Broken English

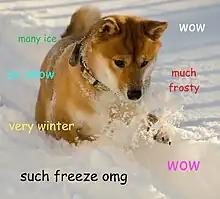
A doge meme featuring intentionally broken English

Broken English is a term often used to describe non-standard, non-traditionally spoken or alternatively-written version of the English language. This term is often considered derogatory and has been used to invalidate non-standard or "low prestige" varieties of English, particularly those that arose in the context of colonialism or language contact between multiple distinct cultures. While it sometimes refers to any non-standard form of English, it often carries a negative connotation, implying inferiority and incorrectness compared to "standard" English.